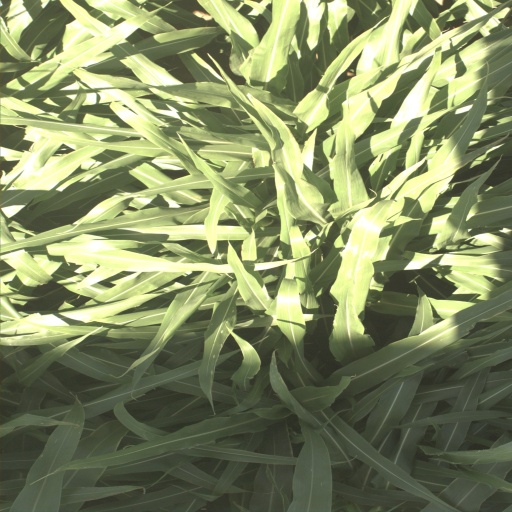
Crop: sorghum